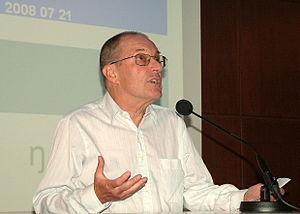
John Christopher Wells, MA, PhD est un phonéticien britannique et professeur d'espéranto à l'University College de Londres, où jusqu'en 2006 il était titulaire de la chaire de phonétique. Il est un des cinq membres du comité académique de Linguaphone.